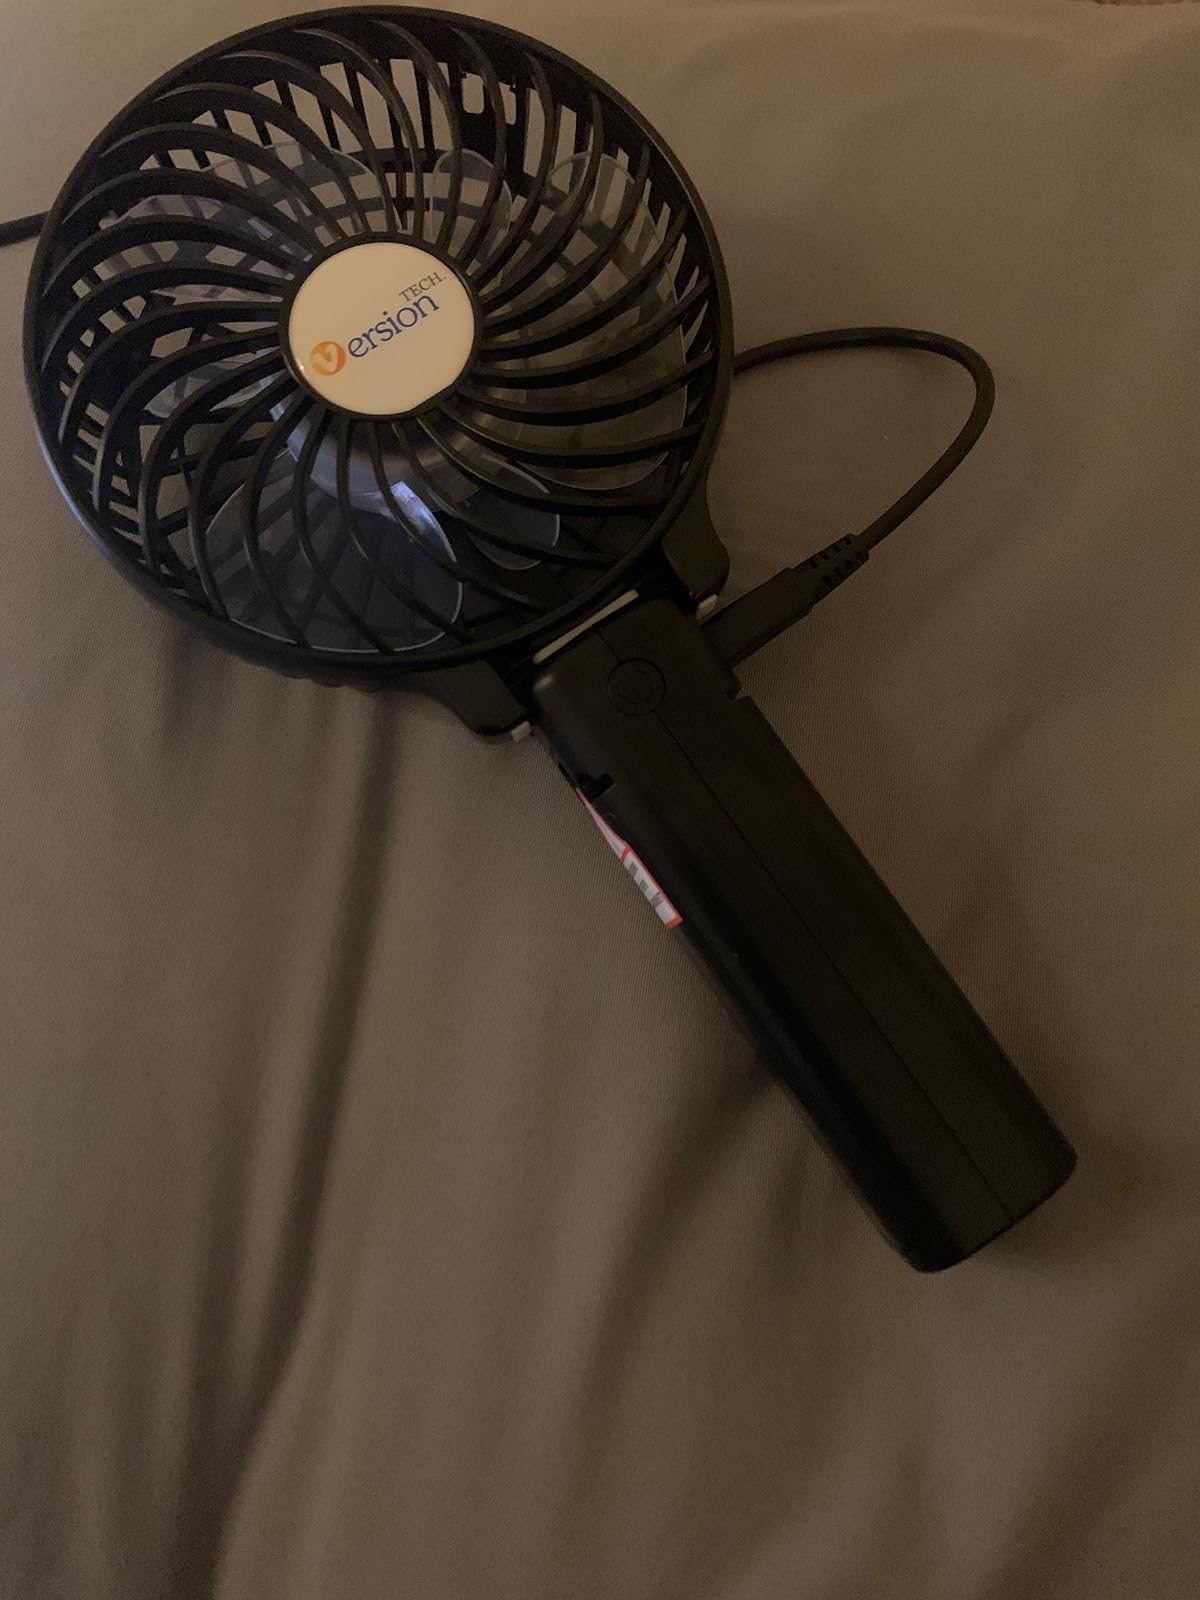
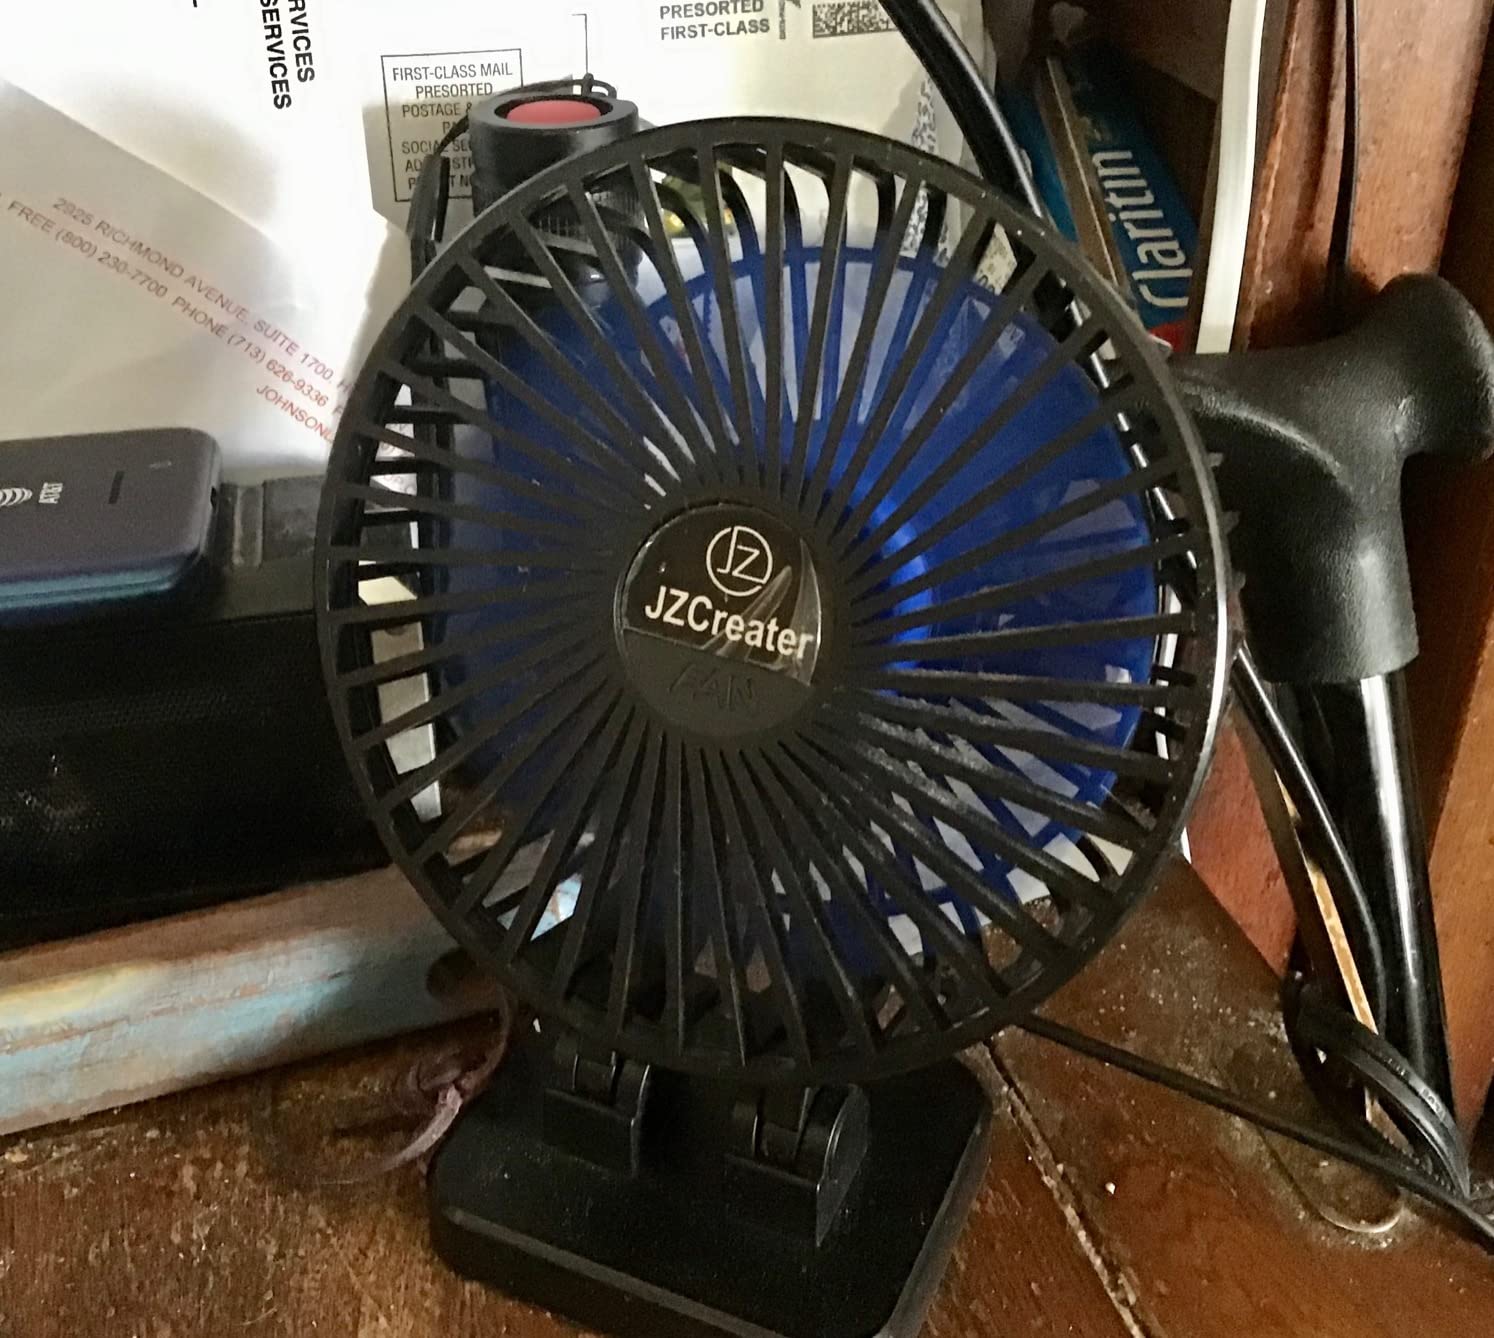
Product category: fan
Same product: no